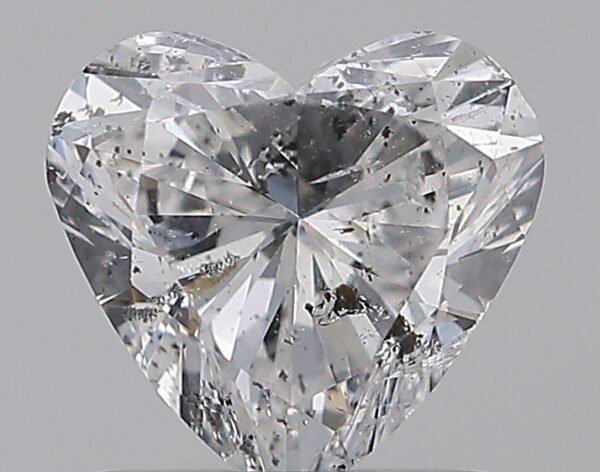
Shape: heart
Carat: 1.01
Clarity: SI2
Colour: E
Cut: VG
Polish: EX
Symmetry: EX
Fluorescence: VSL
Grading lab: IGI
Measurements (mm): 6.41 x 6.84 x 3.81